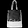
Label: Bag